Fatemeh Sepehri

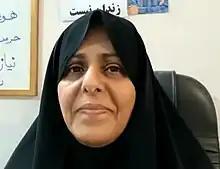
Sepehri in 2022

Fatemeh Sepehri (born 1964) is a political and women's rights activist and a political prisoner from Iran.